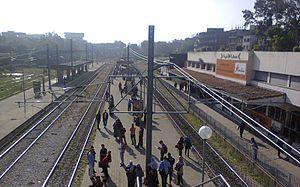
La gare ferroviaire de la ville de Thenia, Boumerdès
Cette liste de gares d'Algérie a pour objectif de rassembler l'ensemble des gares ferroviaires, existantes, situées en territoire algérien. C'est une liste alphabétique comprenant un classement par nom des gares en service gérées par la Société nationale des transports ferroviaires.
Thénia est une commune algérienne de la wilaya de Boumerdès, dans la daïra de Thénia, à la limite est de la Mitidja.
La gare de Thénia, est une gare ferroviaire algérienne, située dans le quartier de La Gare de la ville de Thénia, chef-lieu de la daïra de Thénia, dans la wilaya de Boumerdès en région de Basse Kabylie. Elle dessert notamment l'hôpital de Thénia et le barrage de Thénia.